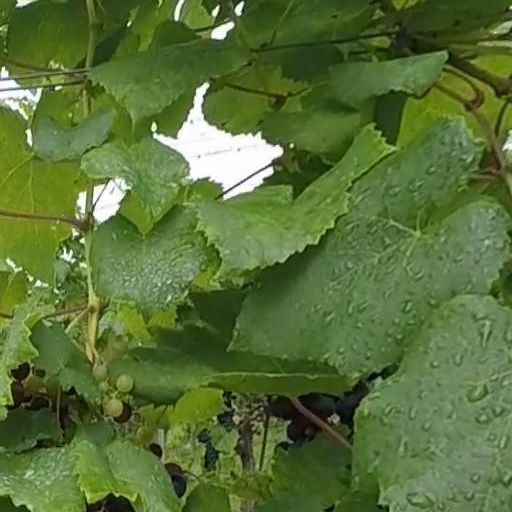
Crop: grape